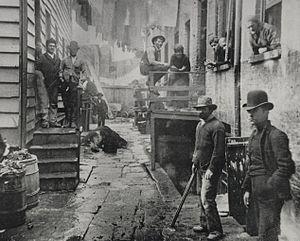
Jacob Riis est un photographe documentaire, réformateur et journaliste.